Slavery in Egypt

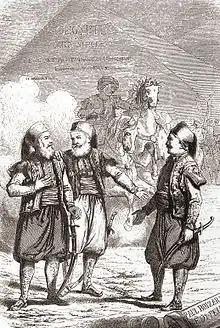
Muhammad Ali of Egypt with his son Ibrahim Pasha and Colonel Sève

The Mamluk Sultanate was conquered by the Ottoman Empire in 1517. Ottoman Egypt was ruled directly by the Ottoman Empire via Ottoman governors until 1805. Slavery in Ottoman Egypt mainly continued the same system established during the Mamluk Sultanate. White slaves were made in to Mamluk soldiers and their concubines and wives, while Black African slaves were used for domestic service and hard labor.